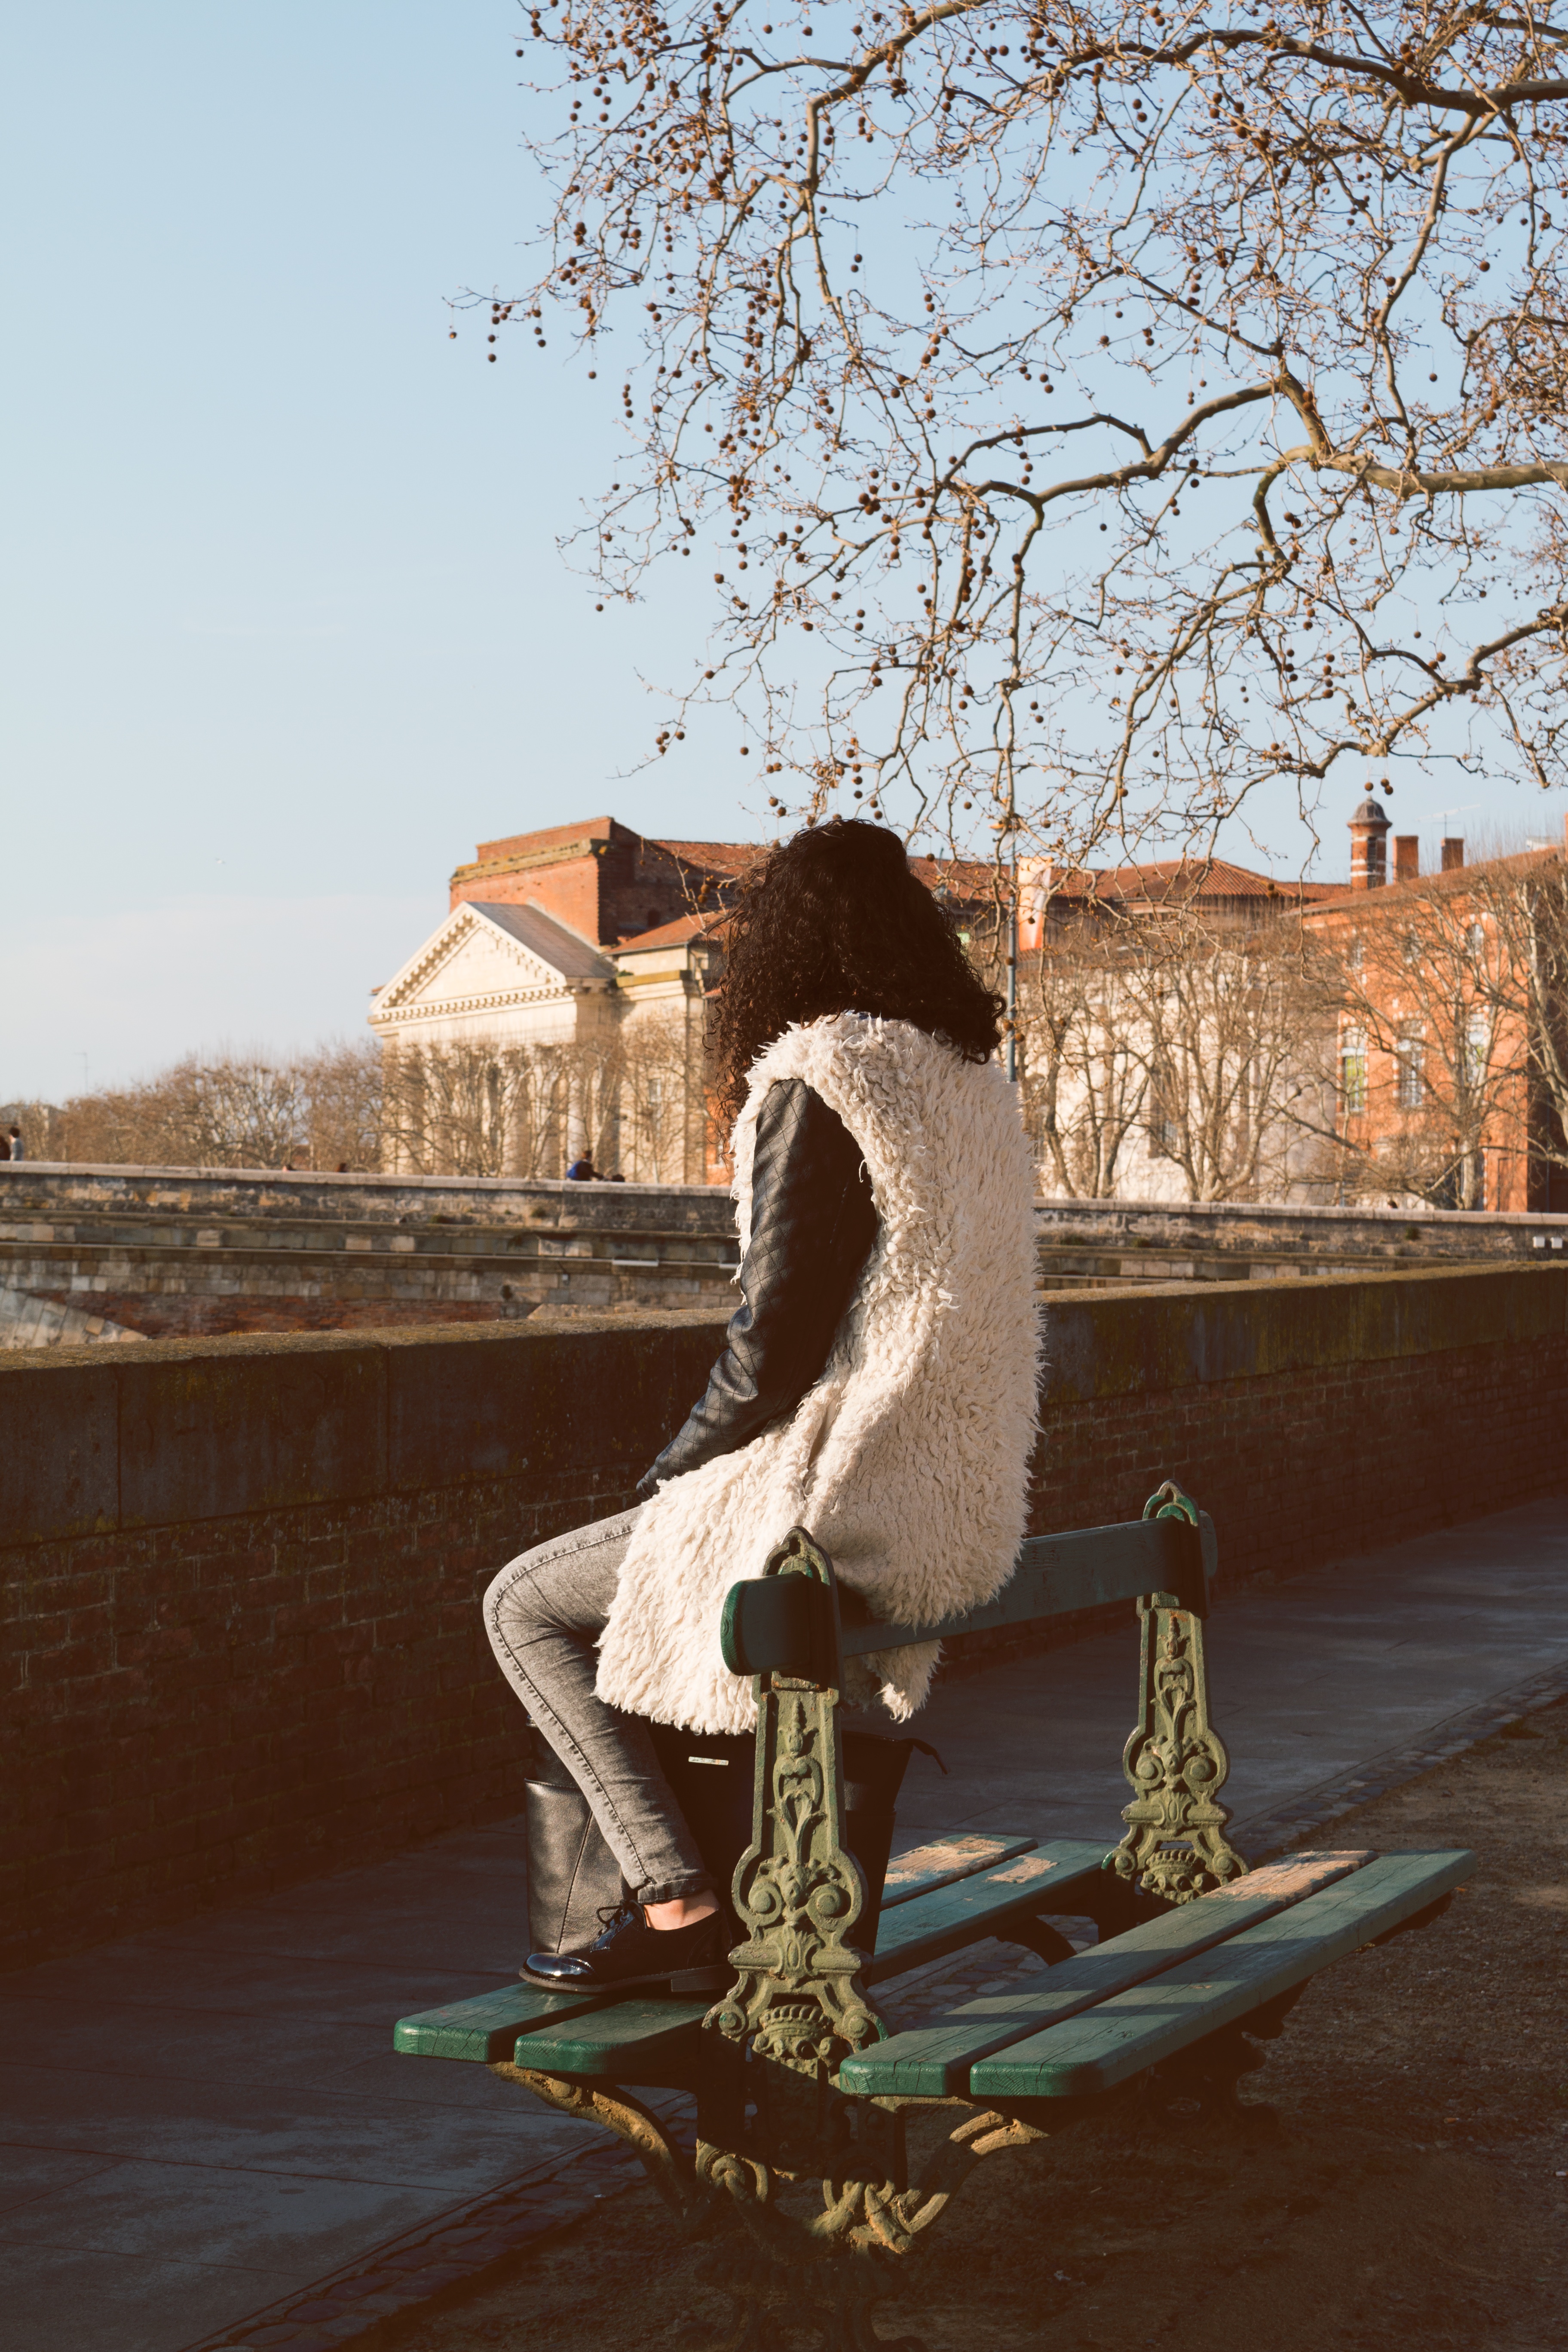
water, winter, wood, flower, monument, statue, spring, reflection, color, season, sculpture, art, temple, photograph, ancient history